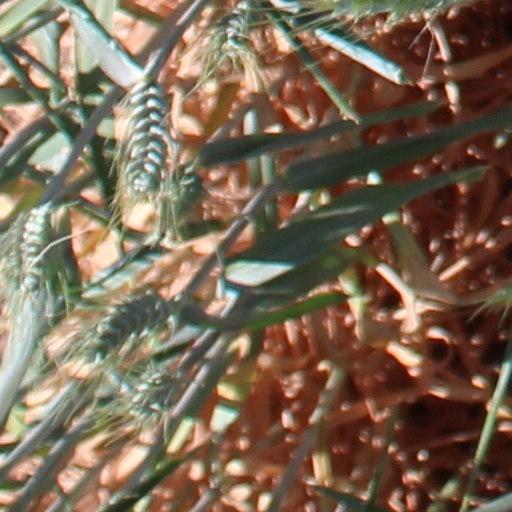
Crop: wheat